Saint Mary's Catholic Church (Dubuque, Iowa)

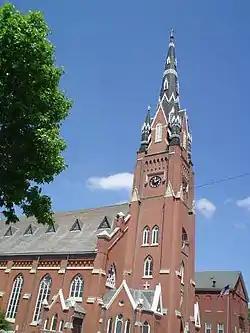

Saint Mary's Catholic Church is a former parish of the Archdiocese of Dubuque. The church is located in Dubuque, Iowa, United States, at the corner of 15th and White Streets. The church is recognizable by its steeple– one of the tallest in the area. The church property was added to the National Register of Historic Places as an historic district in 2015, and the various buildings were included as contributing properties in the Washington Residential Historic District later in the same year.